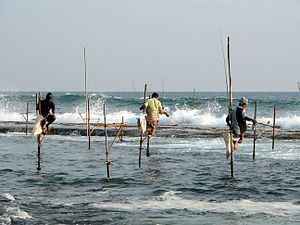
Subsistensfiskeri
Fiskere i Sri Lanka
Subsistensfiskeri eller Traditionelt fiskeri er en betegnelse for en lille lavteknologiske fiskeripraksis, der bedrives af individuelle fiskere snarere end kommercielle virksomheder. Mange af disse fiskere stammer typisk fra etniske grupper fra øer eller kyster, hvor de tager på korte fisketure til kysten. Deres fangst bliver sjældent forarbejdet, og spises typisk af dem selv og folk i deres lokalområde. Subsistensfiskere anvender typisk traditionelle fiskeriteknikker såsom fiskestang med fiskegrej, fiskepile og harpuner, kastenet og små traditionelle fiskerbåde.